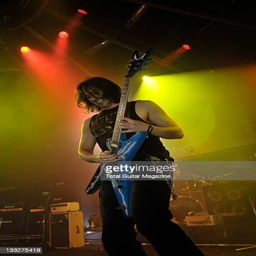
person playing live on stage during the event